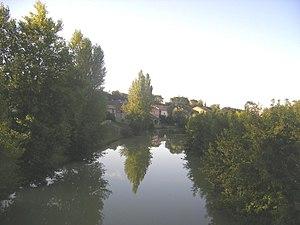
La Gimone est une rivière du sud de la France qui coule dans les départements des Hautes-Pyrénées, du Gers, de la Haute-Garonne et de Tarn-et-Garonne. C'est un affluent direct de la Garonne en rive gauche.